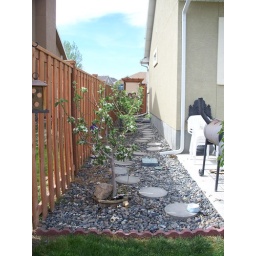
Our apple trees in bloom